Der Bettelstudent

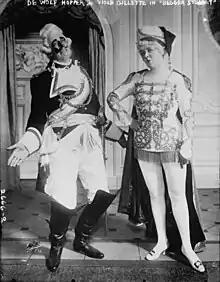
DeWolf Hopper & Viola Gillette in "The Beggar Student"

Colonel Ollendorf seeks revenge against Laura Nowalska, who rebuffed him with her fan, offended by his advances. Laura's mother declares that only a Pole and nobleman can be her son-in-law. He releases a seemingly penniless student and his friend (Symon and Janicki) to pose as a millionnaire and his aide, to entice the bankrupt but venerable Nowalska family. Laura agrees to marry Symon, and Janicki falls in love with Laura's sister.